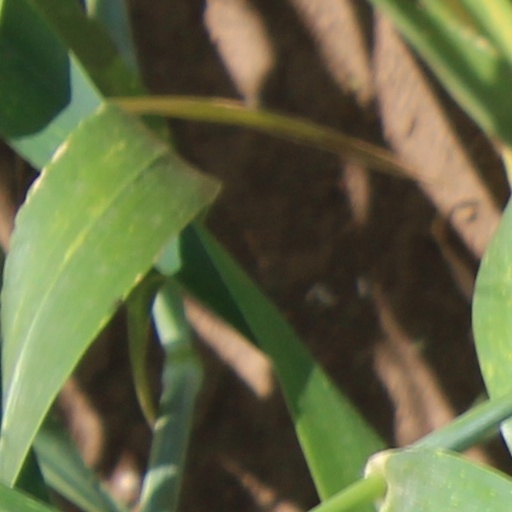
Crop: wheat